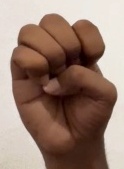
ASL sign: E